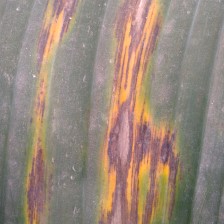
Label: sigatoka